Concord, North Carolina

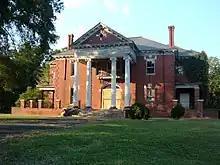
Stonewall Jackson Training School

At the 2000 census, there were 55,977 people, 20,962 households, and 14,987 families residing in the city. The population density was . There were 22,485 housing units at an average density of . The racial makeup of the city was 78.83% White, 15.10% African American, 0.30% Native American, 1.22% Asian, 0.03% Pacific Islander, 3.35% from other races, and 1.18% from two or more races. Hispanic or Latino people of any race were 7.80% of the population.